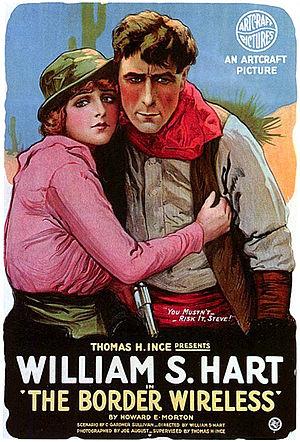
Le Vengeur est un film américain réalisé par William S. Hart, sorti en 1918.